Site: brandenburg
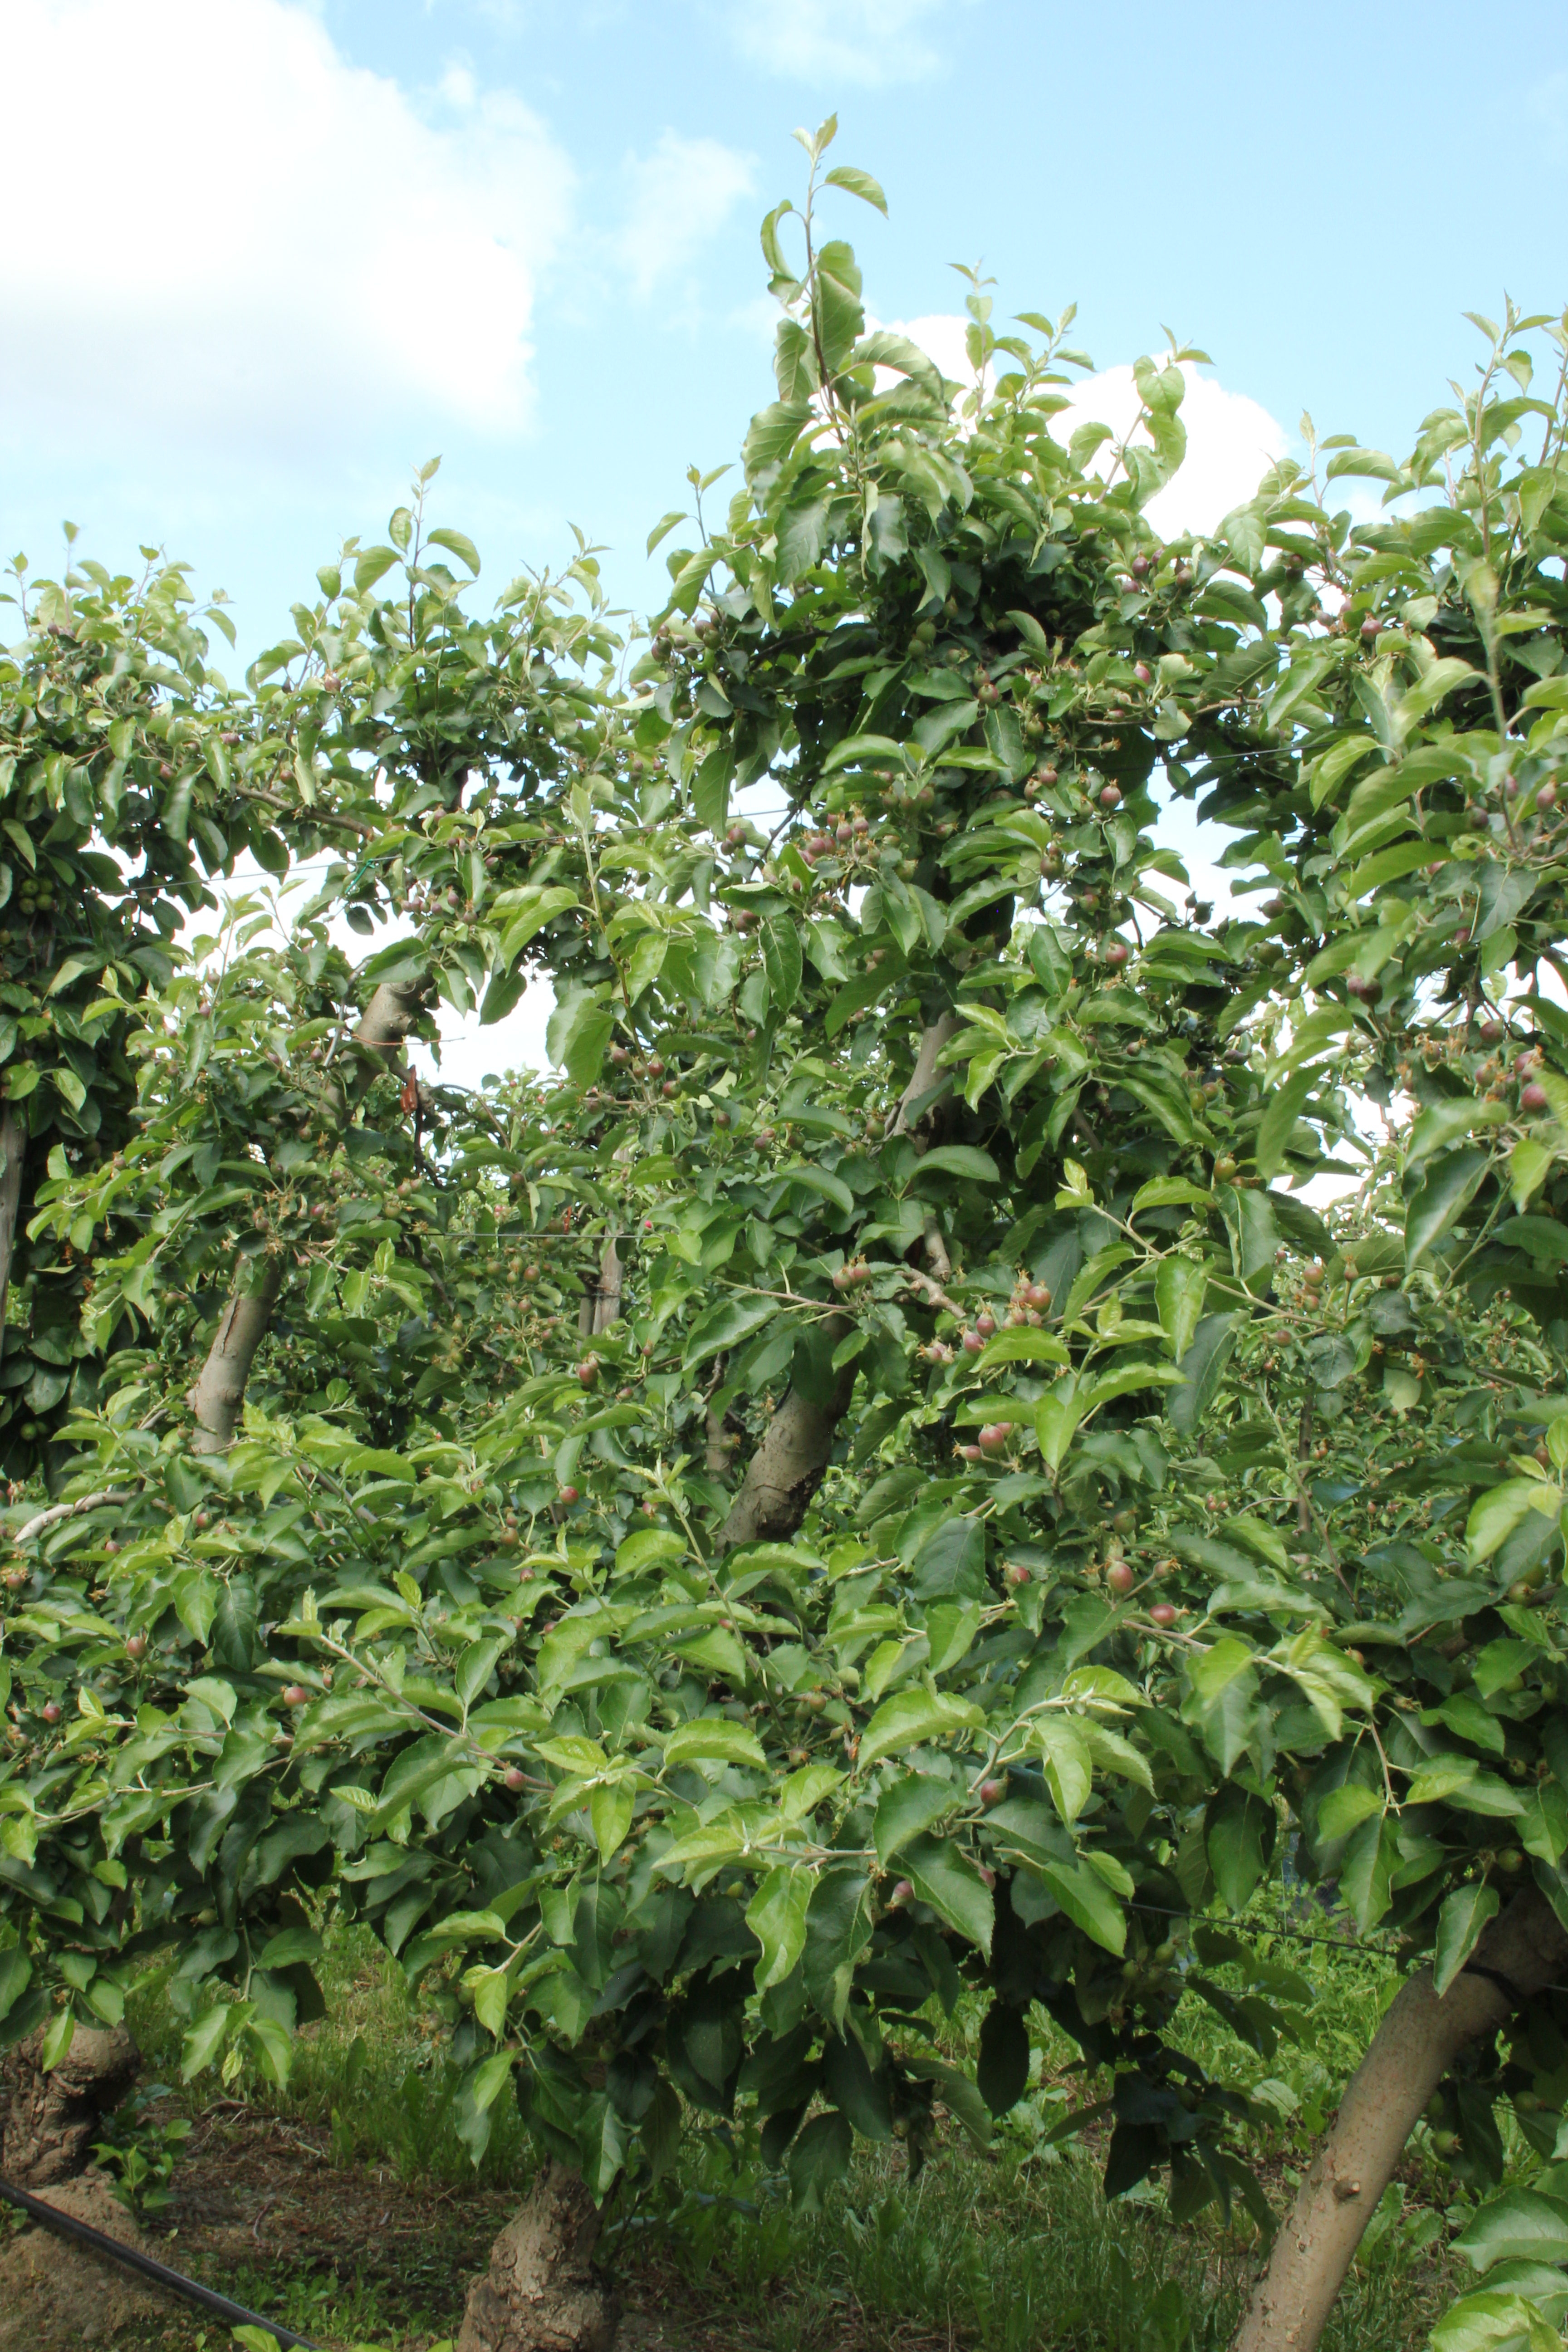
Growth stage (BBCH 72): Development of fruit